Morrill Hall (Cornell University)

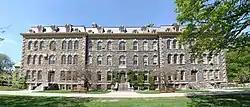
Morrill Hall at Cornell University in May 2009

Justin Morrill Hall, known almost exclusively as Morrill Hall, is an academic building of Cornell University on its main campus in Ithaca, New York. As of 2009, it houses the university's Departments of Romance Studies, Russian Literature, and Linguistics. The building is named in honor of Justin Smith Morrill, who as Senator from Vermont was the primary proponent of the Morrill Land-Grant Colleges Act of 1862 which greatly assisted the founding of Cornell University. Morrill Hall was declared a National Historic Landmark in 1965.